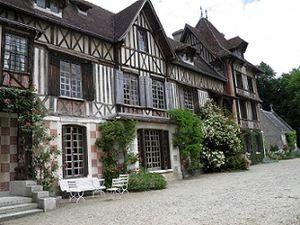
Manoir de Villers à Saint-Pierre-de-Manneville